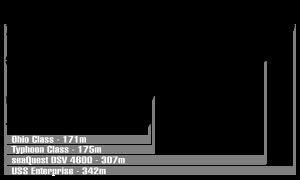
SeaQuest, police des mers ou SeaQuest, le gardien des océans est une série télévisée américaine en deux épisodes de 90 minutes et 55 épisodes de 43 minutes, créée par Rockne O'Bannon et diffusée entre le 12 septembre 1993 et le 9 juin 1996 sur le réseau NBC.